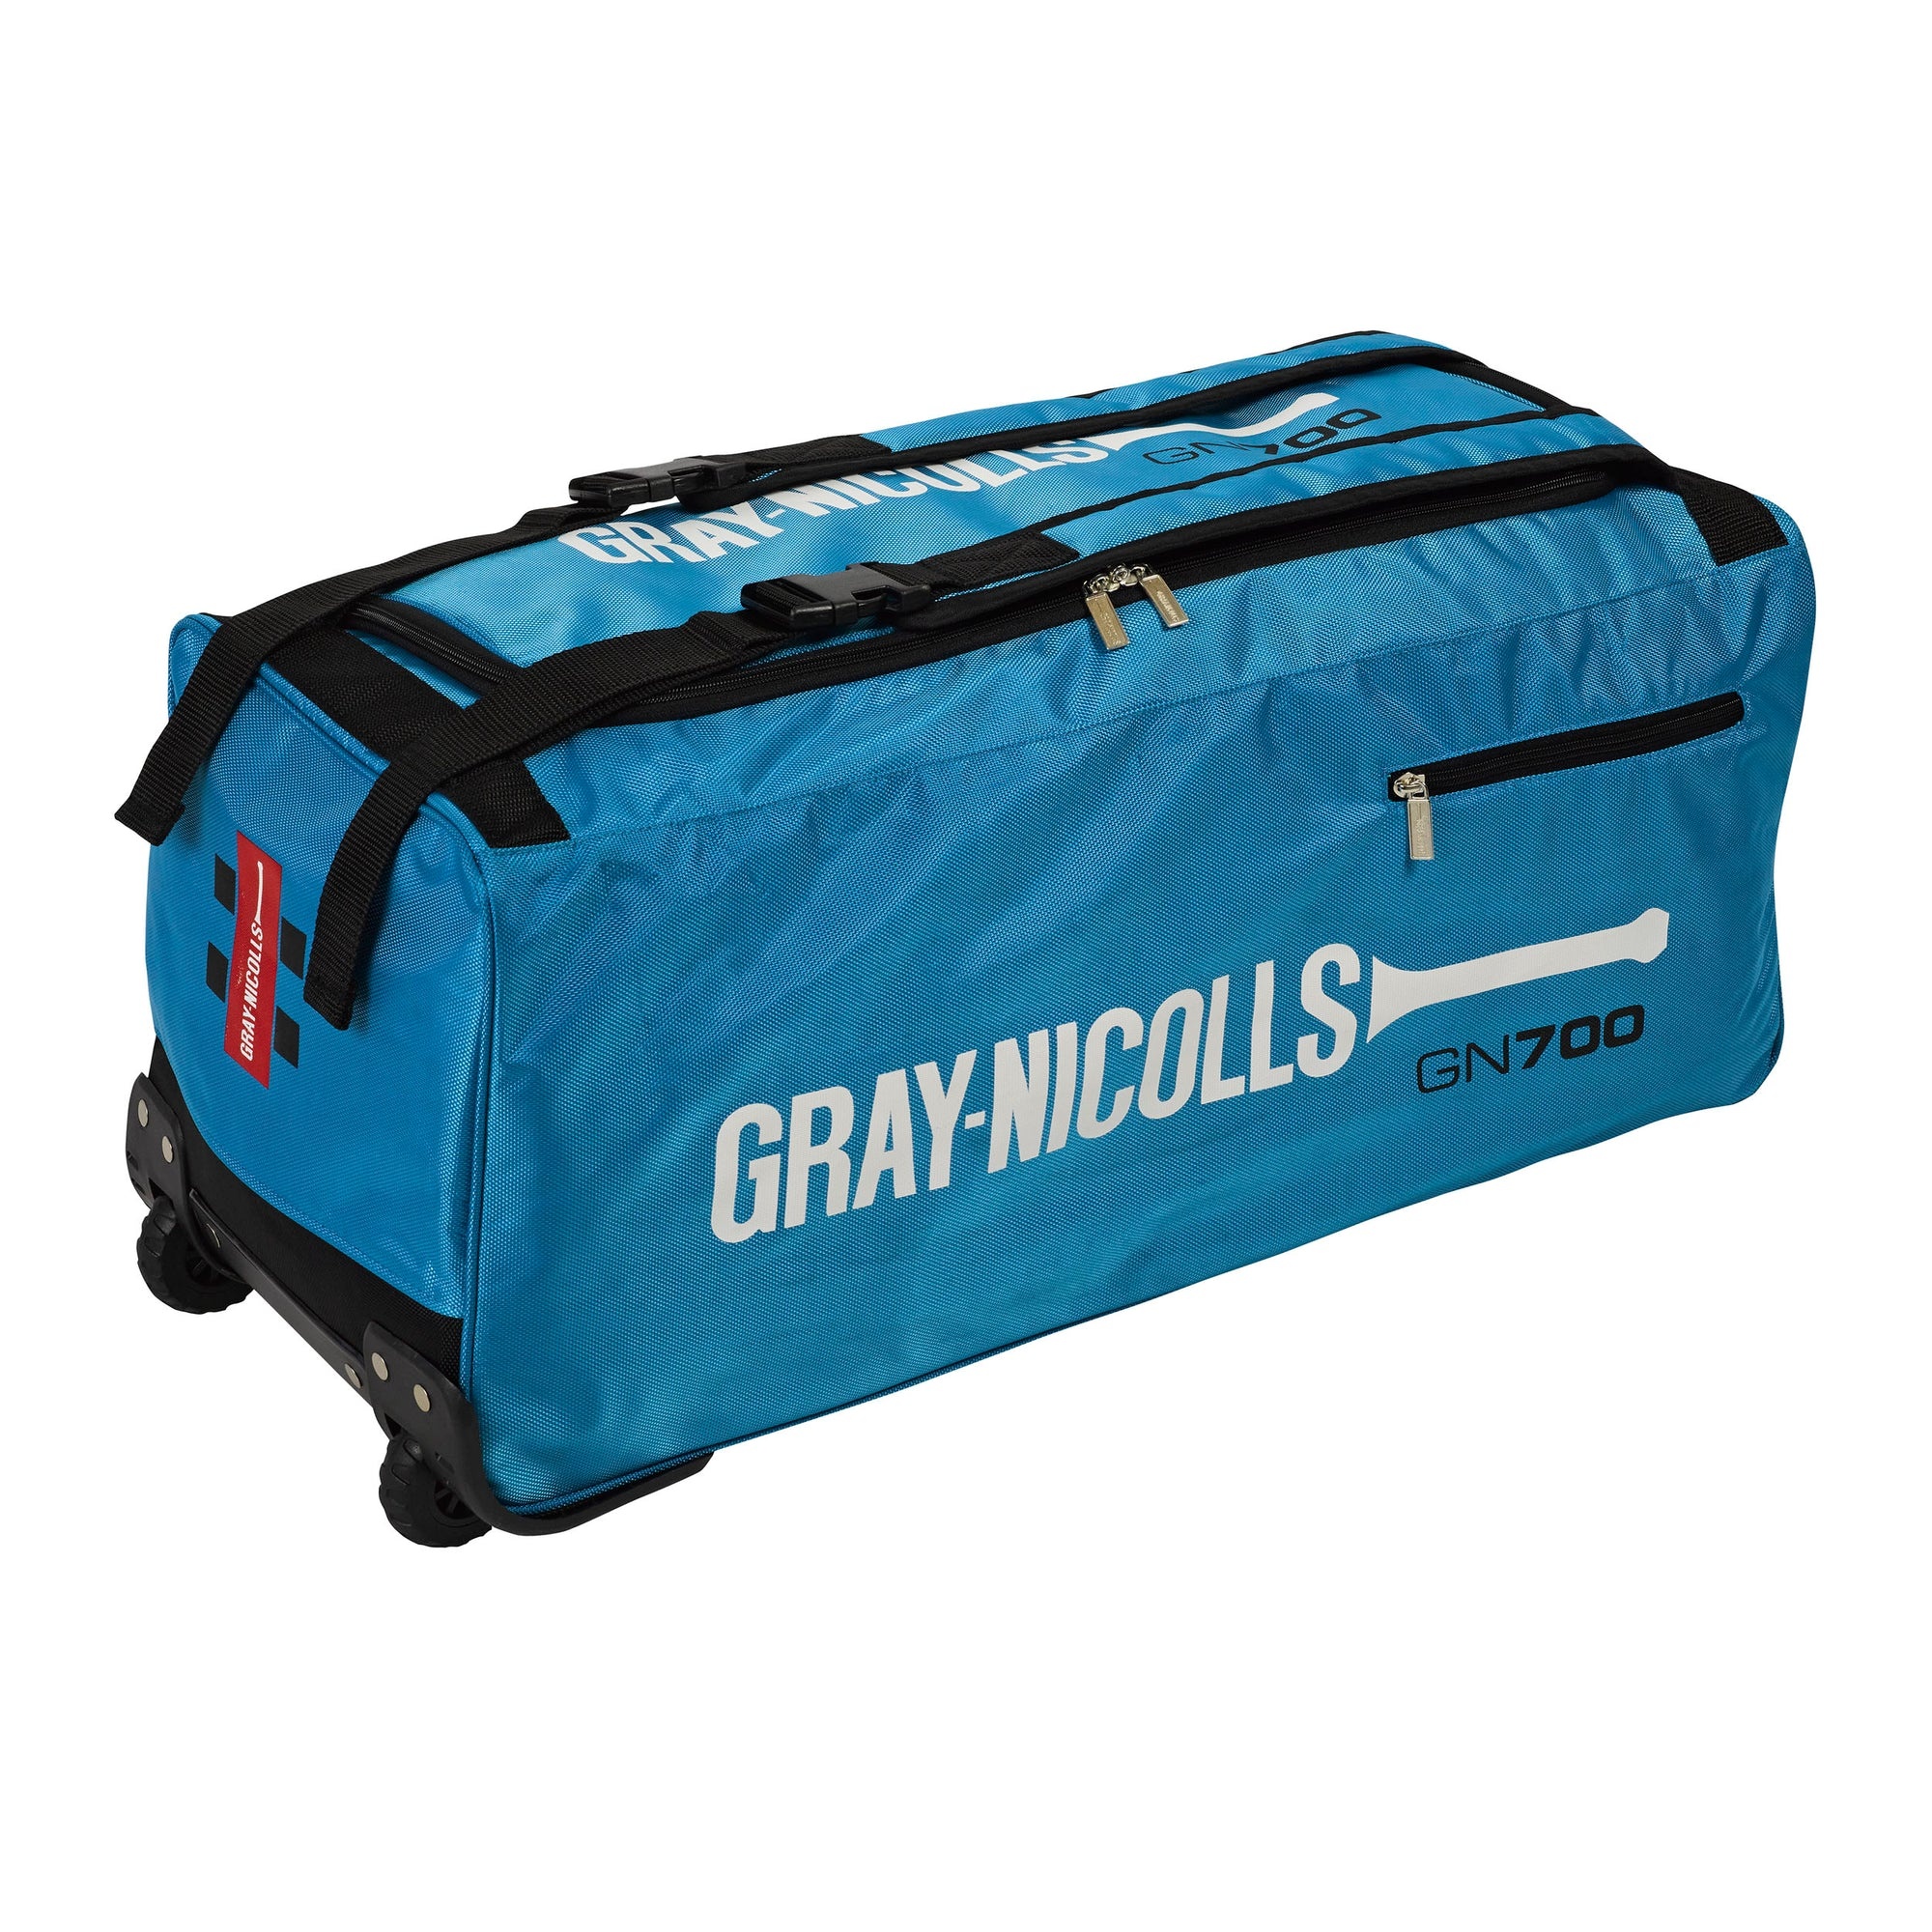
Gray Nicolls 700 Wheel Cricket Bag
New padded shoulder straps allows bag to worn on shoulder External bat pocket & Tractor style wheels for easy transport Size: 72 x 30 x 30cm
Brand: Total Sports
Category: Sporting Goods > Athletics > Cricket